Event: Nepal Earthquake
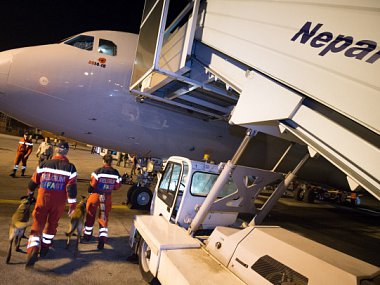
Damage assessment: no_damage